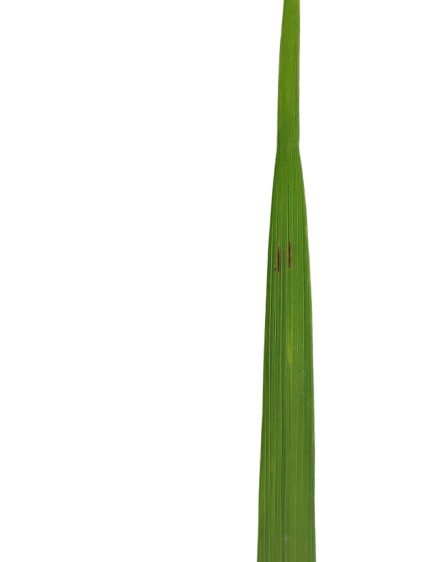
Label: Rice Blast